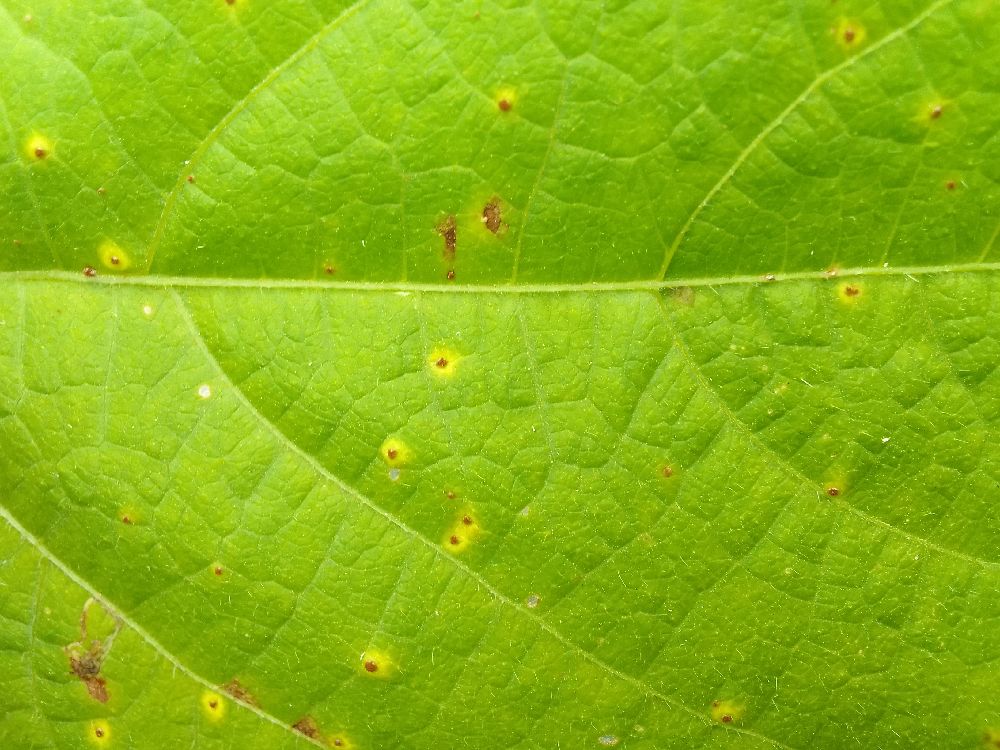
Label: rust